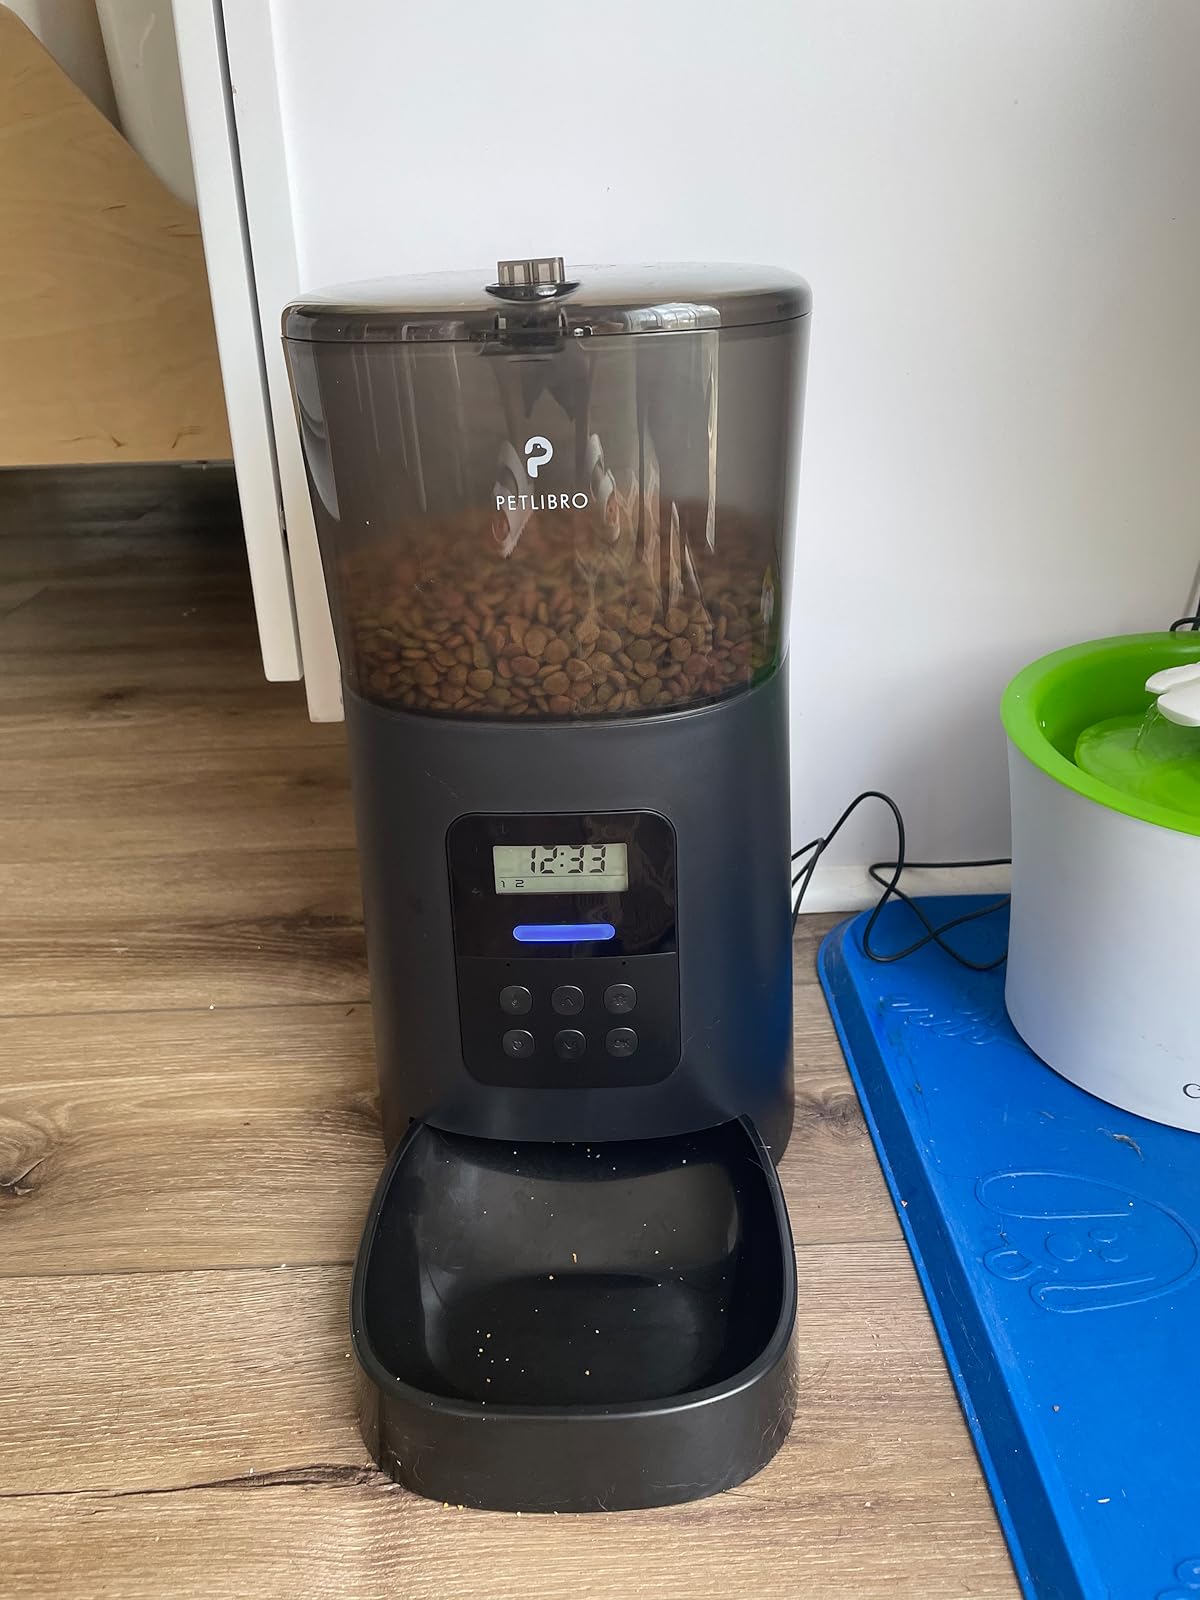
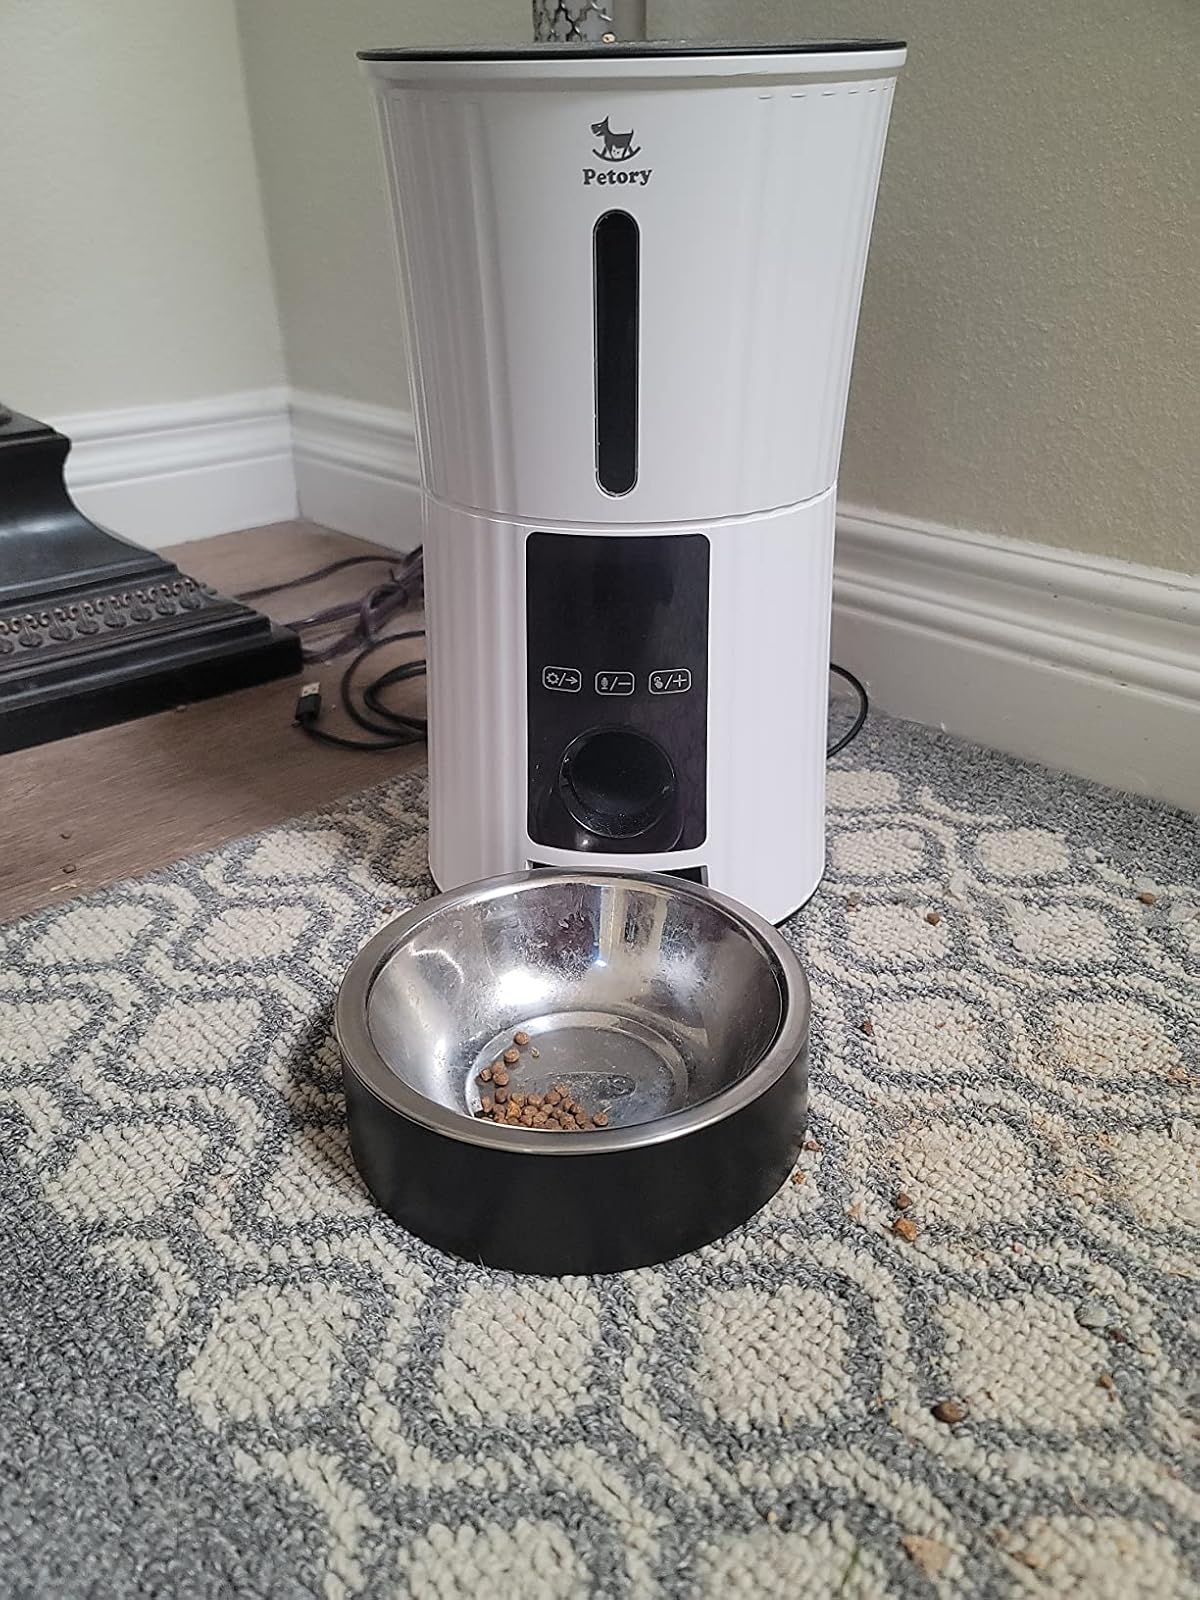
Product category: items_feeder
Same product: no